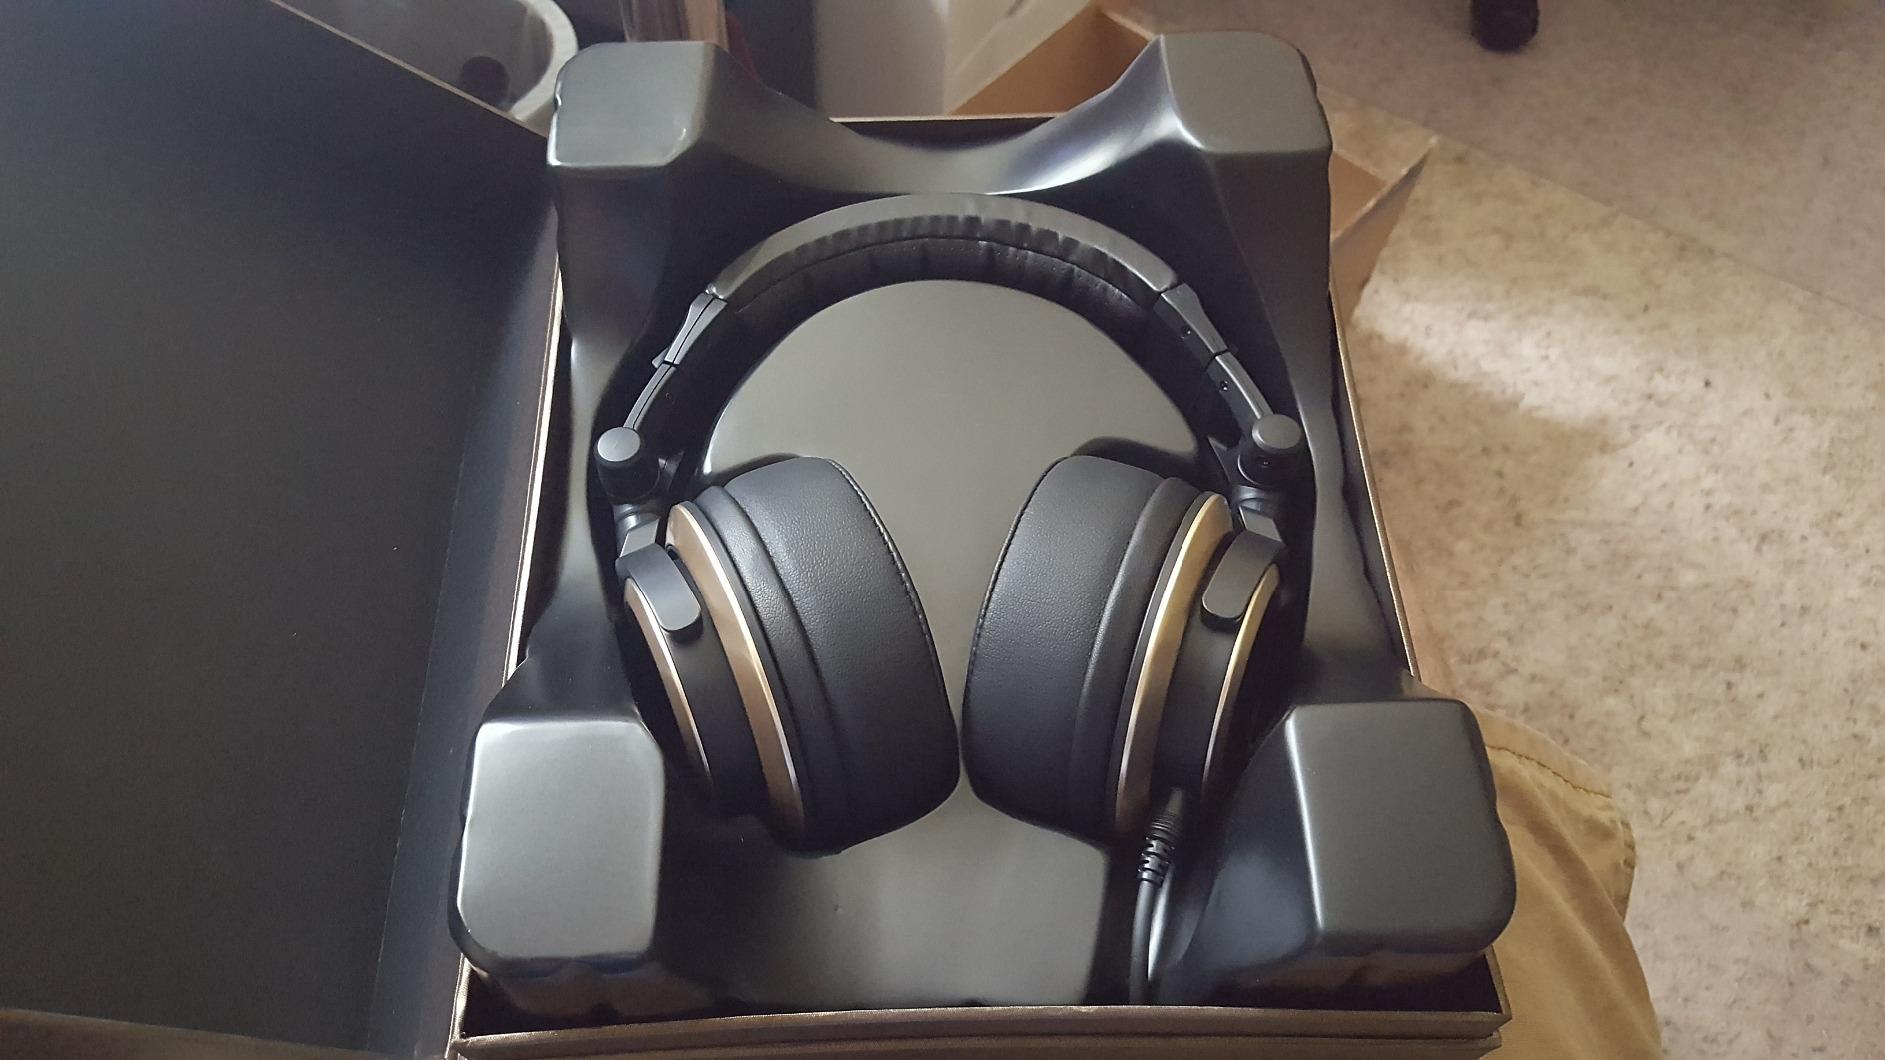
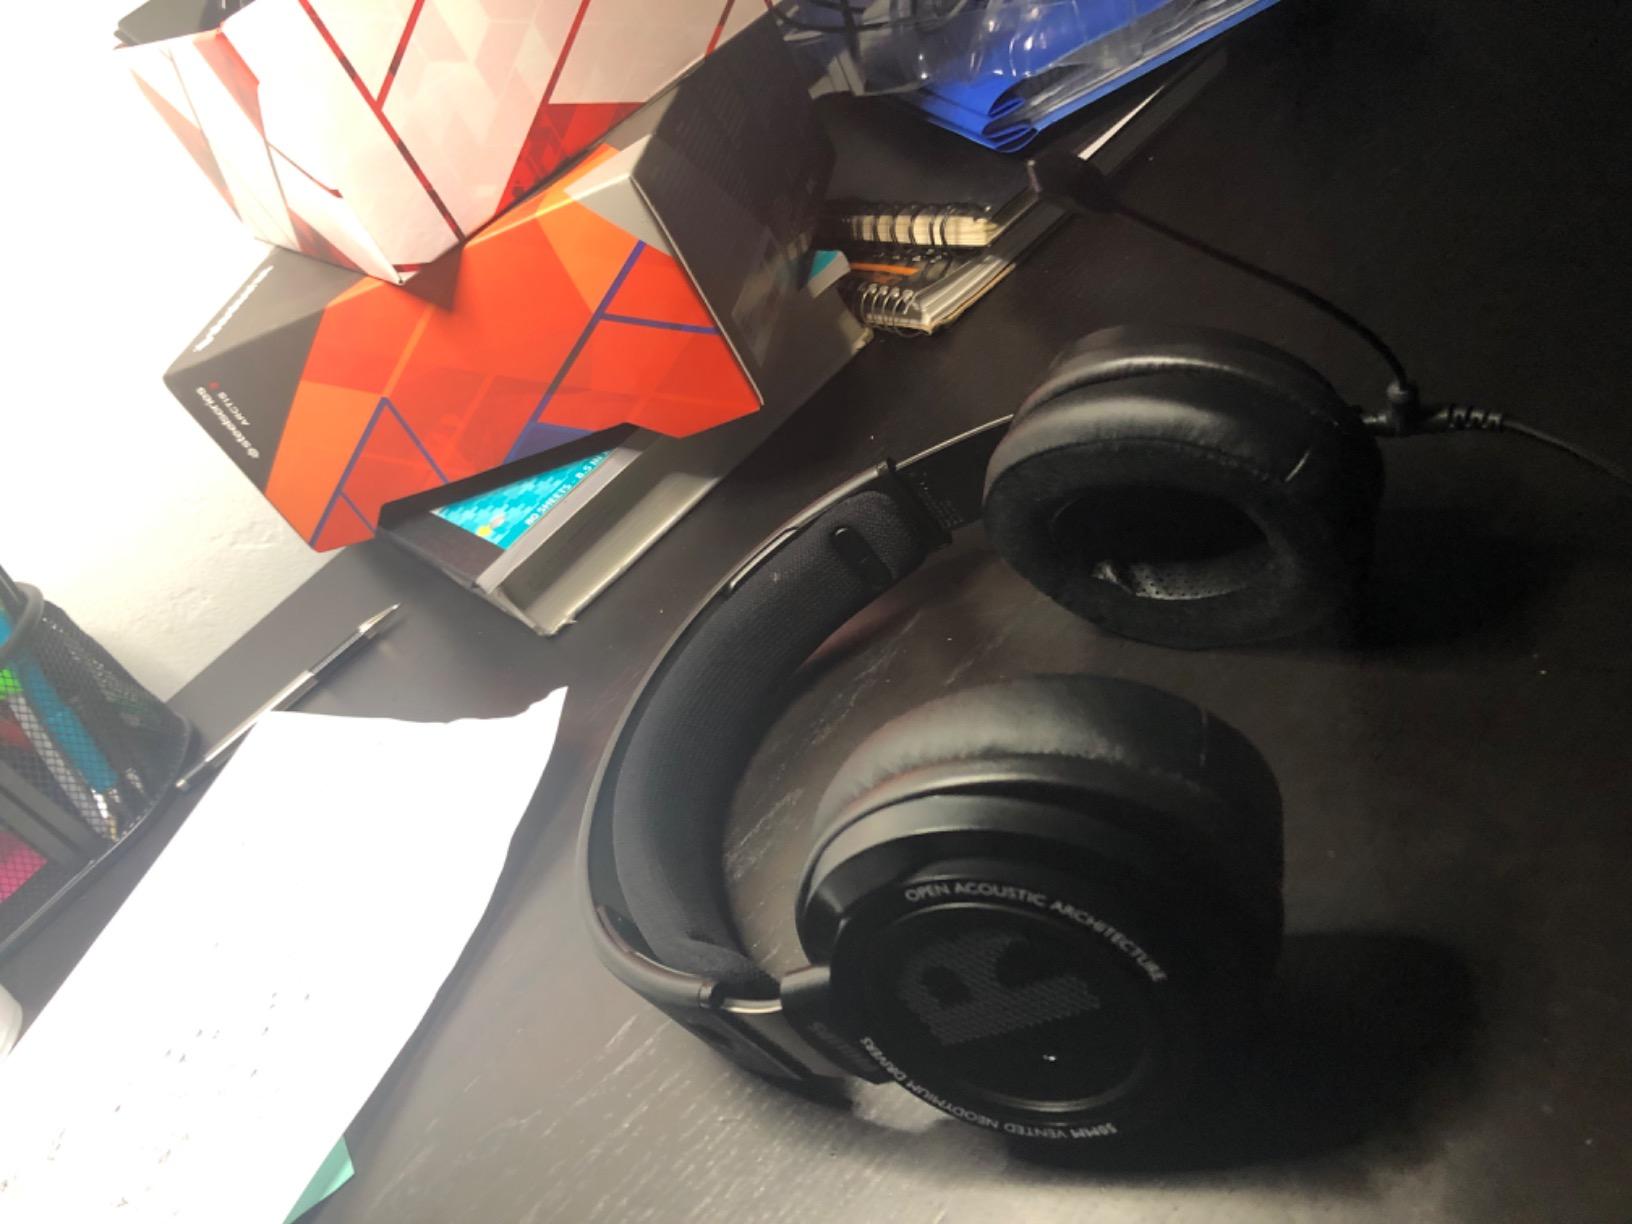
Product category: headphones
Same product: no